Nukuhifala

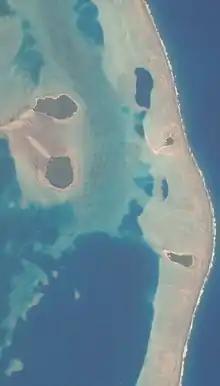
Space view of the Wallis island lagoon including Nukuhifala island

Nukuhifala is an islet of Wallis and Futuna. It is located off the east coast of Mata-Utu, Wallis Island. The only settlement is a tiny hamlet on the southwest coast. It lies on the outer coral reef. It has a population of four.